USS Intrepid (CV-11)

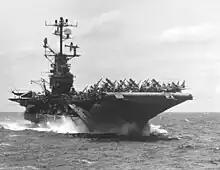
"Intrepid" operating as an auxiliary attack carrier off Vietnam, 1966.

After this mission "Intrepid" entered the Brooklyn Navy Yard in April for a major overhaul to bring her back to peak combat readiness. This was the final Fleet Rehabilitation and Modernization job performed by the New York Naval Shipyard, Brooklyn, New York, which was scheduled to close. In September 1965, "Intrepid", with her work approximately 75% completed, eased down the East River to moor at the Naval Supply Depot at Bayonne, New Jersey, for the completion of her multimillion-dollar overhaul. After builder's sea trials and fitting out at Norfolk she sailed to Guantánamo Bay on a shakedown cruise.